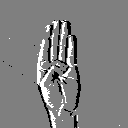
ASL letter: b